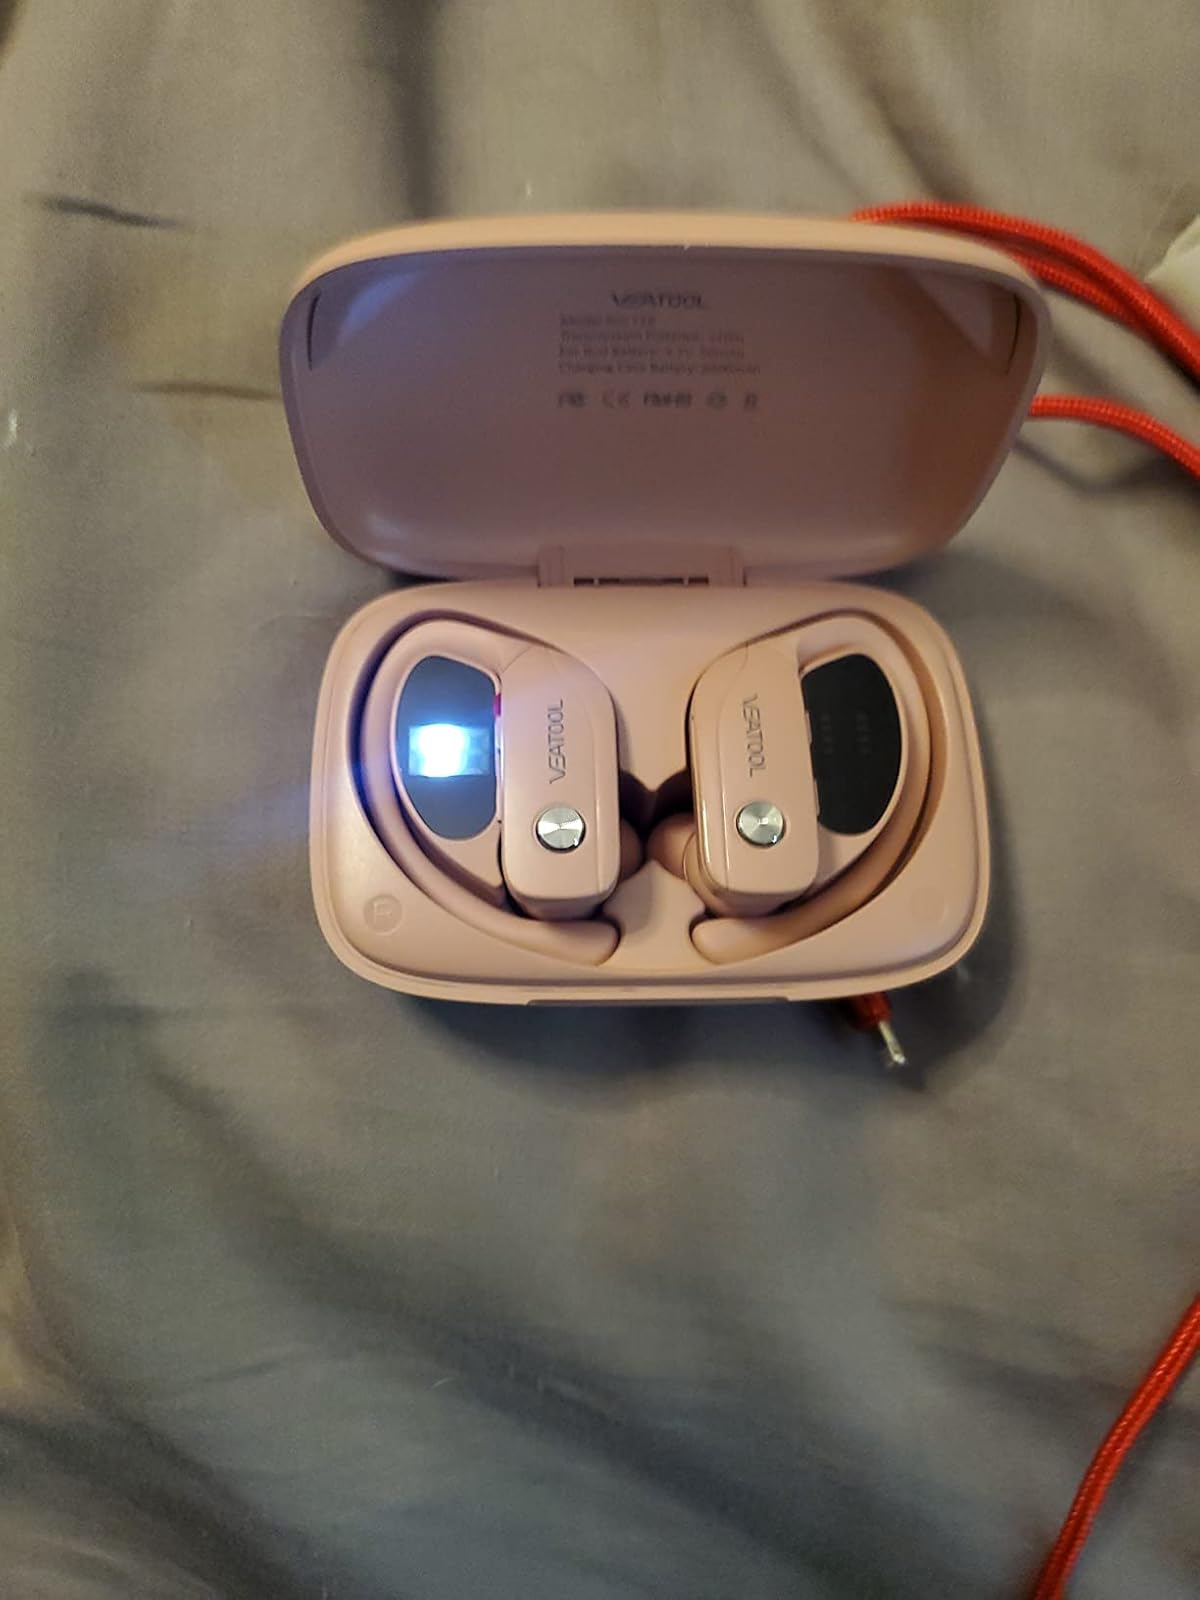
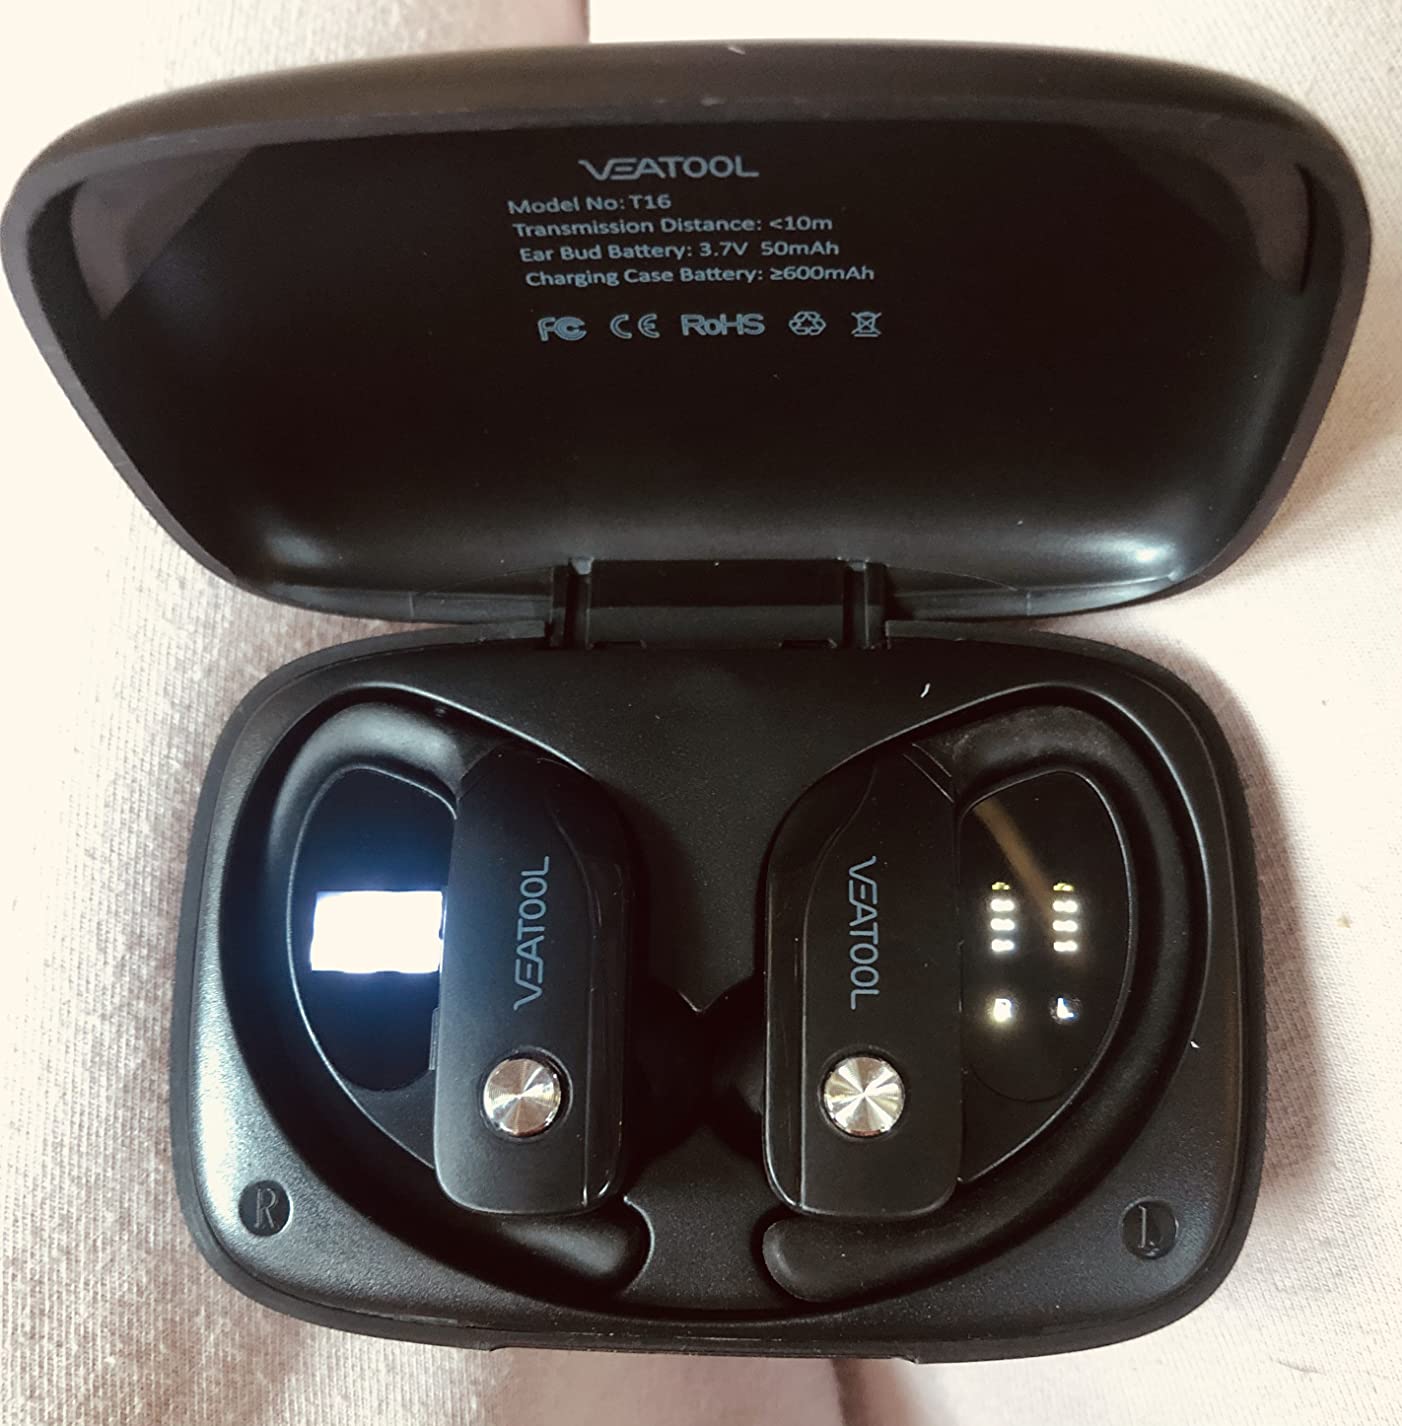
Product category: earbuds
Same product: no